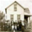
Label: house